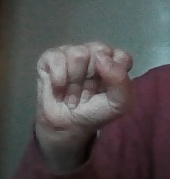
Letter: saad